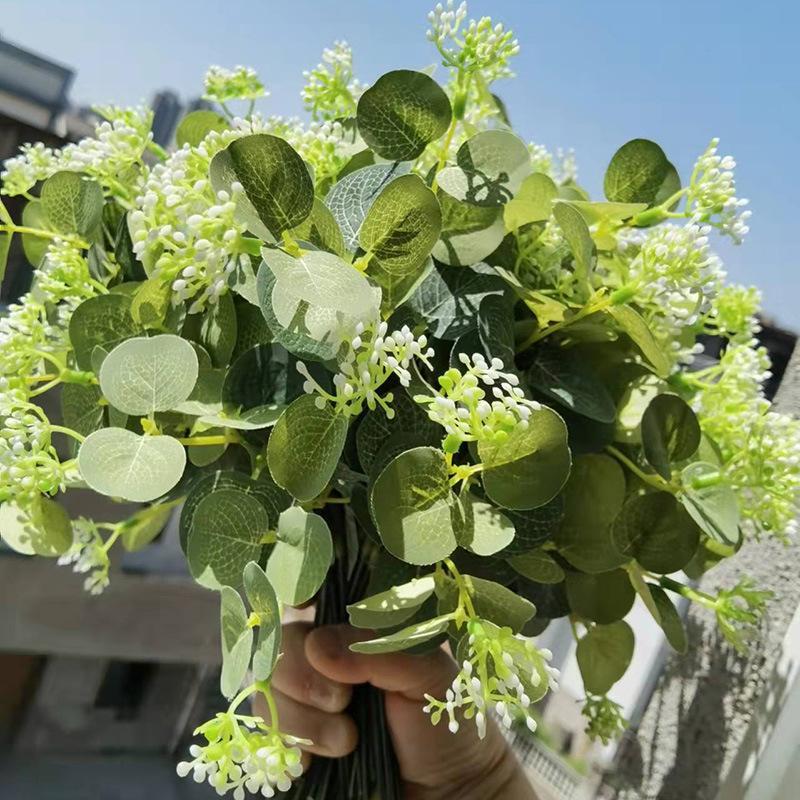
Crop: apple
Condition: healthy